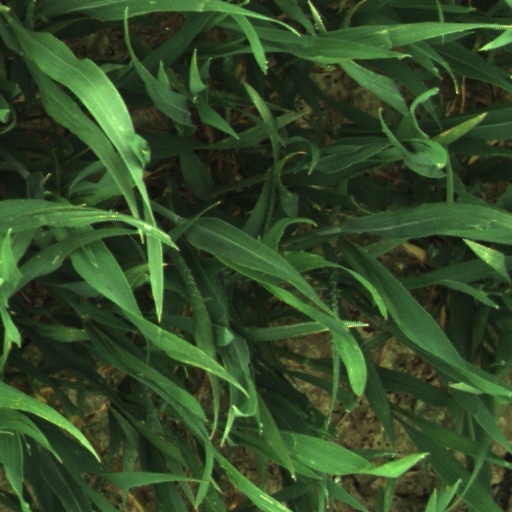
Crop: wheat